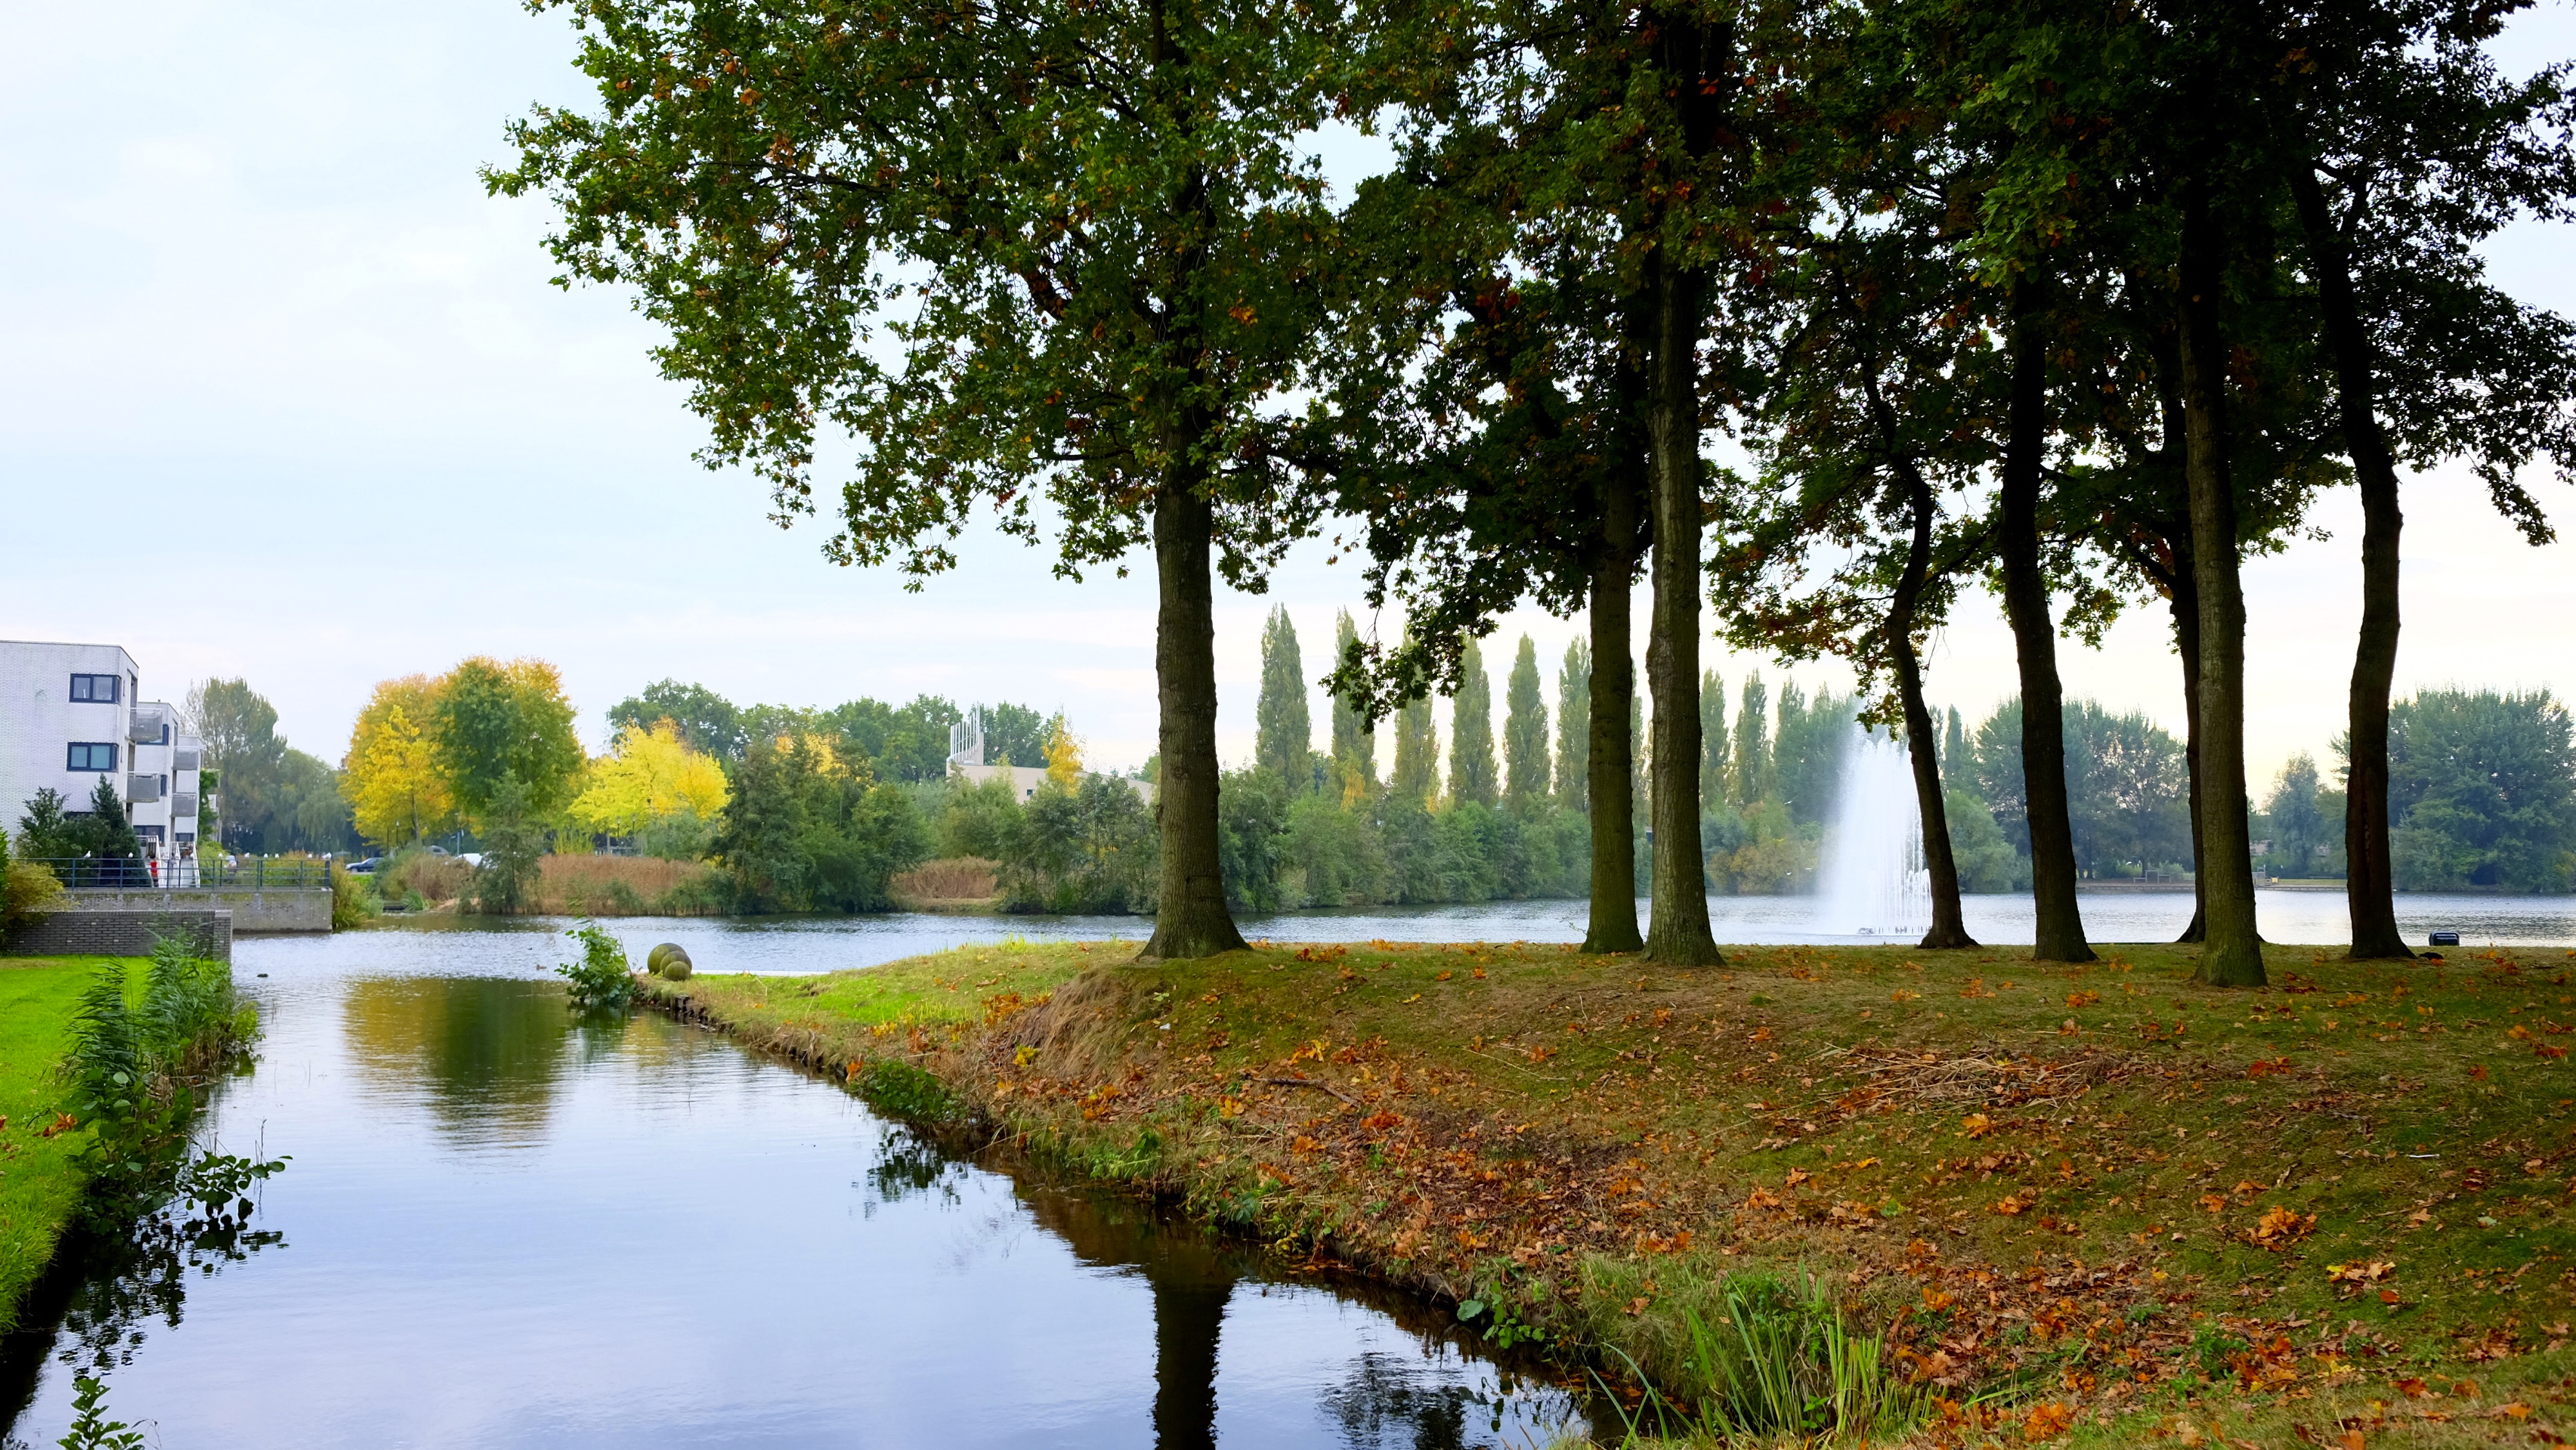
landscape, tree, water, grass, plant, morning, leaf, lake, river, reflection, autumn, park, season, waterway, trees, woodland, habitat, rural area, placid, woody plant